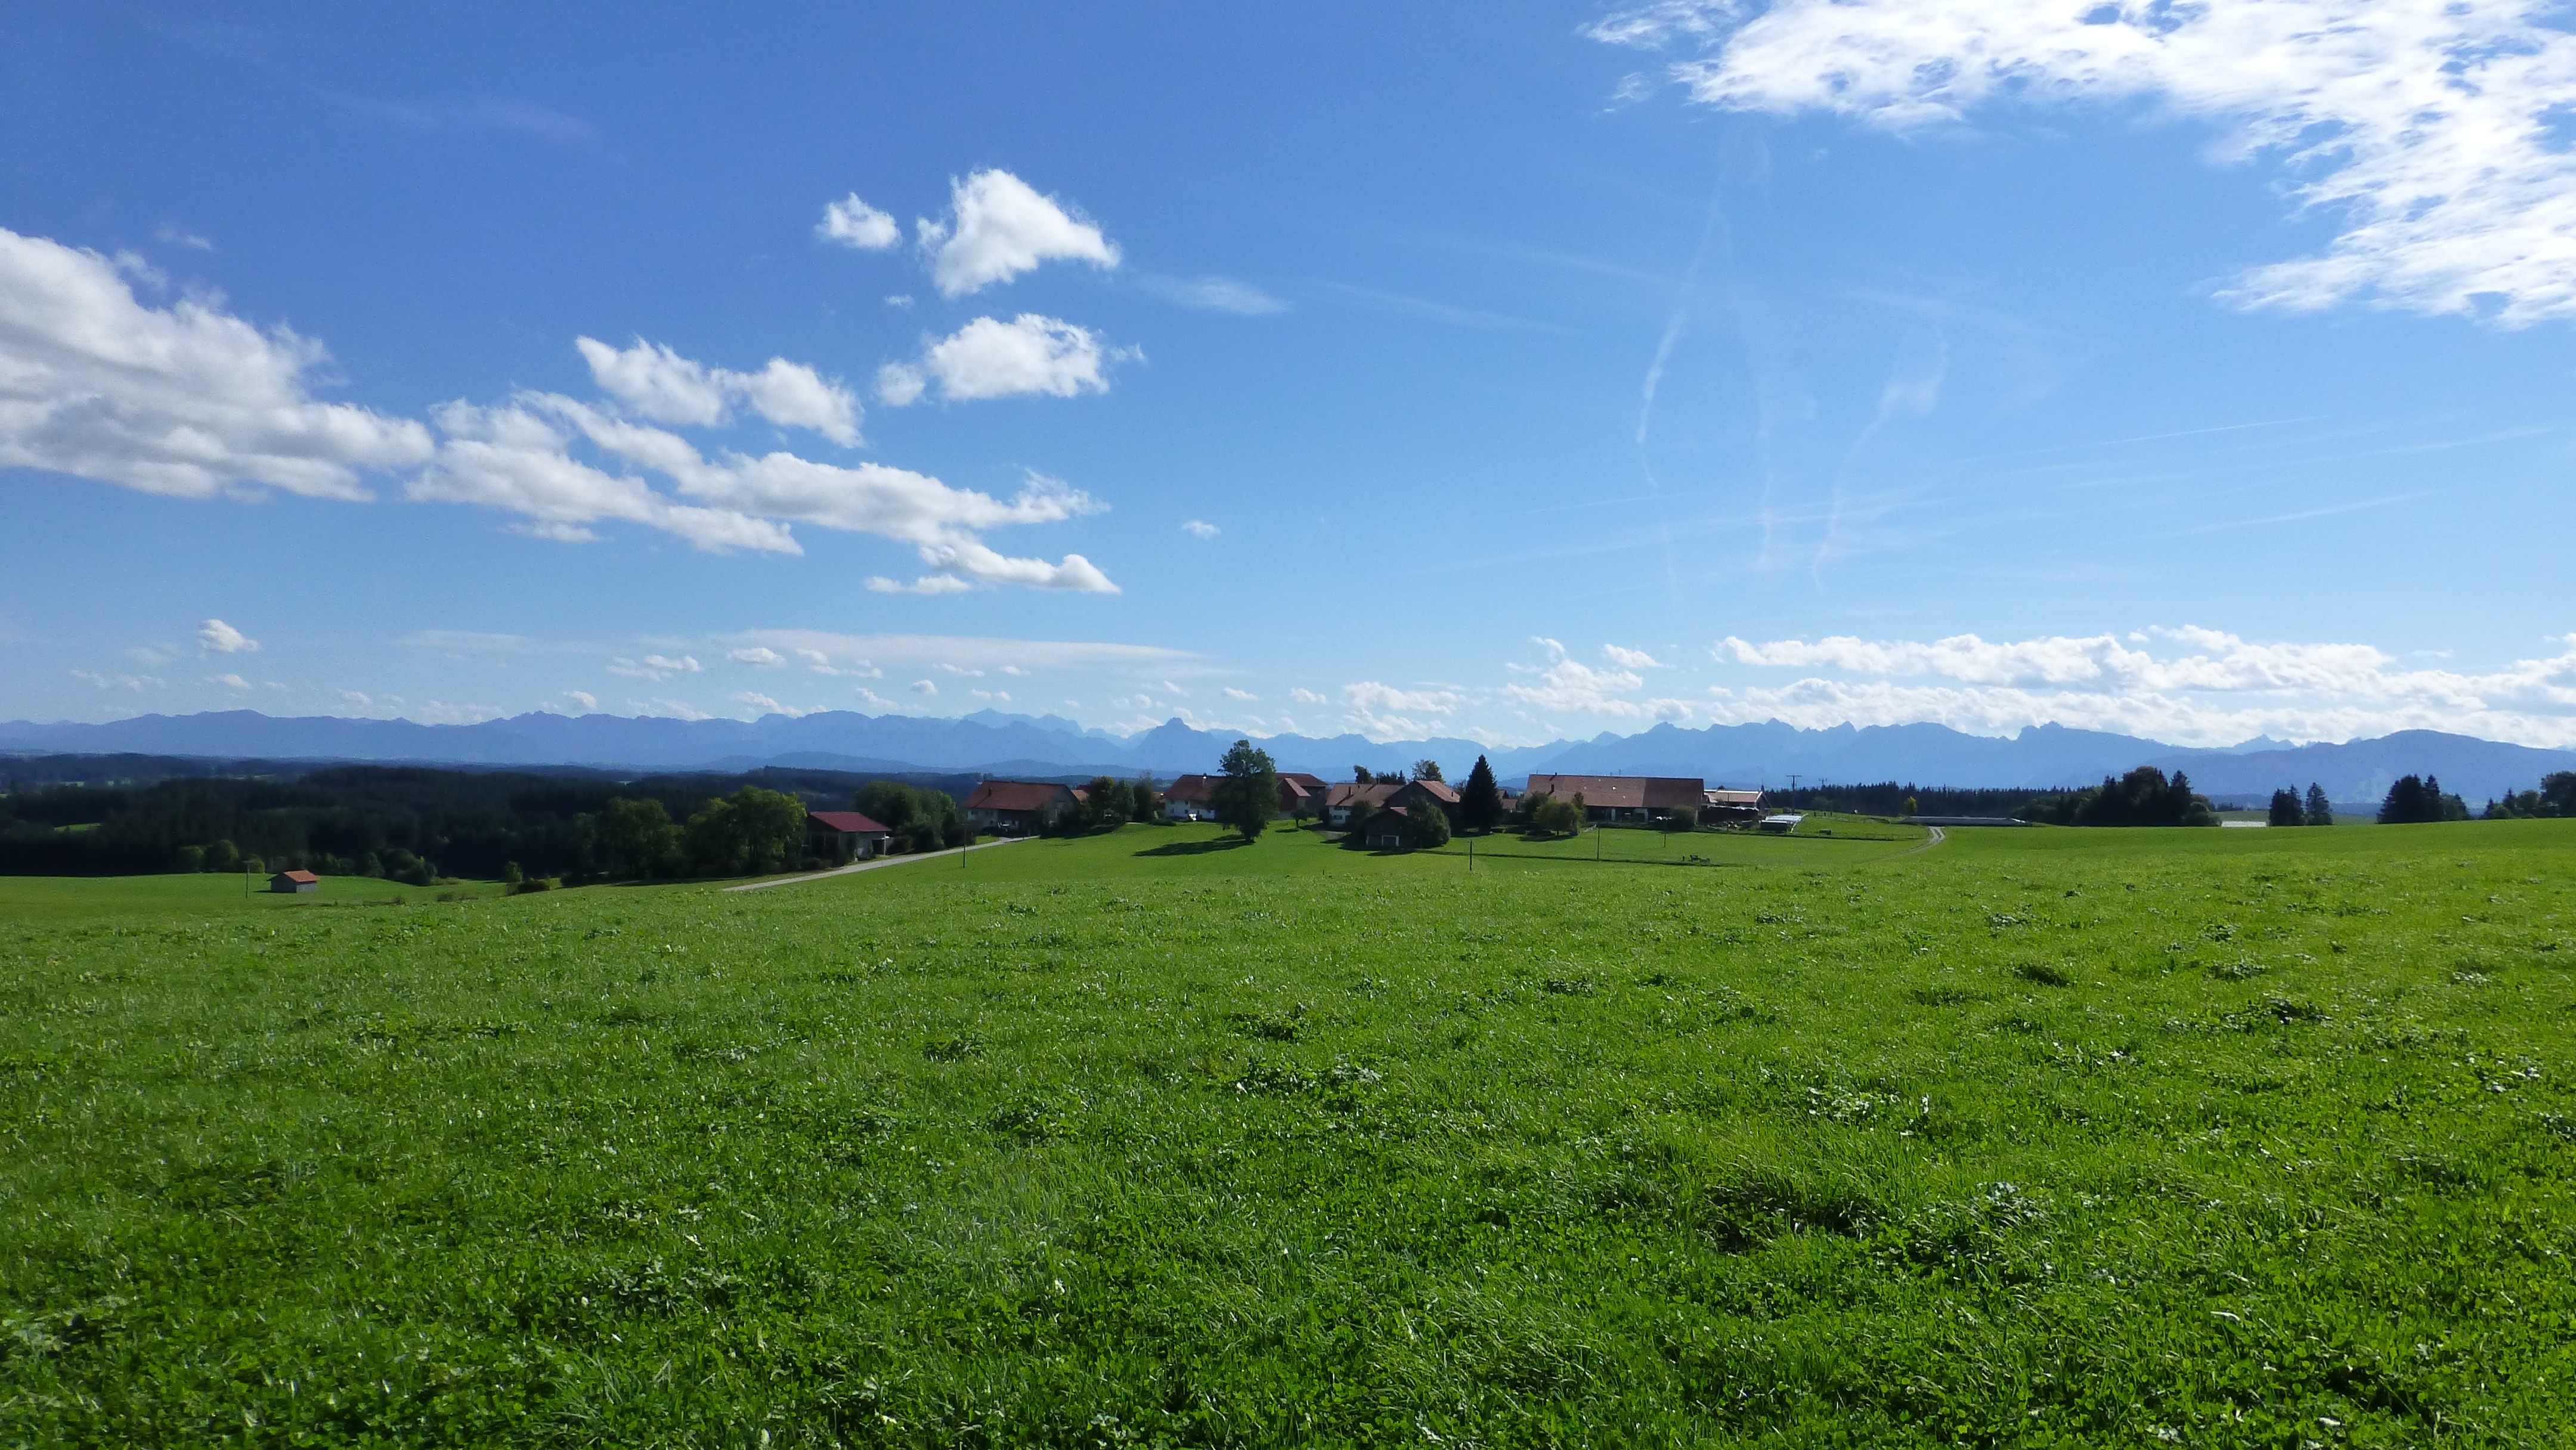
landscape, grass, horizon, mountain, cloud, sky, sun, field, meadow, prairie, hill, mountain range, panorama, village, pasture, agriculture, ridge, plain, mountains, grassland, outlook, plateau, fell, habitat, ecosystem, tundra, steppe, rural area, natural environment, geographical feature, grass family, mountainous landforms, land lot, allgau